Answer in natural language. Is brown wooden desk to the right of twisted wooden floor lamp with white shade? Choose between the following options: yes or no
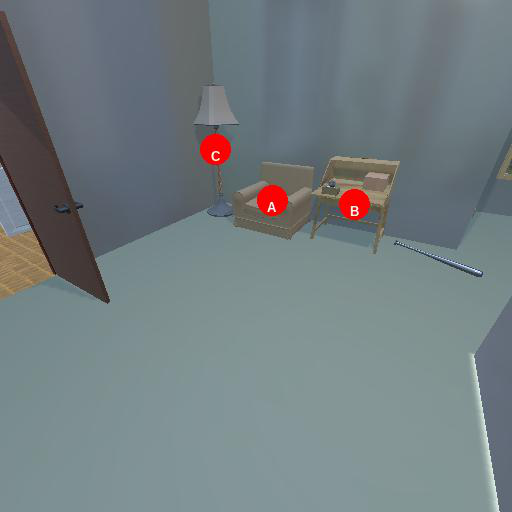
<answer>yes</answer>